Dholpur–Sarmathura Railway

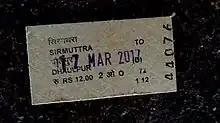
Narrow Gauge Ticket

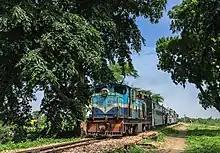
Narrow Gauge

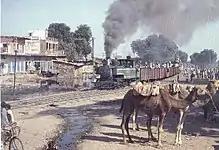
Steam Engine Narrow Gauge Train

This section is under the control of Assistant Divisional Engineer of North Central Railway who is headquartered at Dholpur. He is assisted by a Permanent Way Supervisor and Works Supervisor. All maintenance of all the track and works comes under administrative control. Generally a Group-'A' officer of Engineering Services Examination is posted at this post.